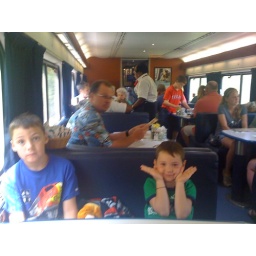
Dylan and Garrett in the dining car for last lunch on the train